Straightheads

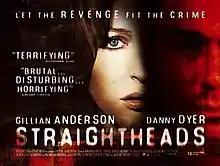
Straightheads poster

Straightheads is a 2007 British revenge/thriller film (titled Closure in the US), featuring brutal sexual violence, which follows a couple who seek revenge against a group of men. It was written and directed by Dan Reed, who made his directorial debut, and features Gillian Anderson and Danny Dyer.